Behave (book)

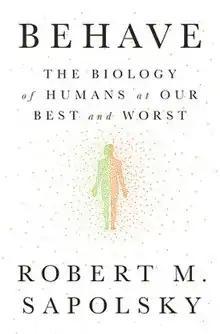
First edition

Behave: The Biology of Humans at Our Best and Worst is a 2017 non-fiction book by Robert Sapolsky. It describes how various biological processes influence human behavior, on scales ranging from less than a second before an action to thousands of years before.